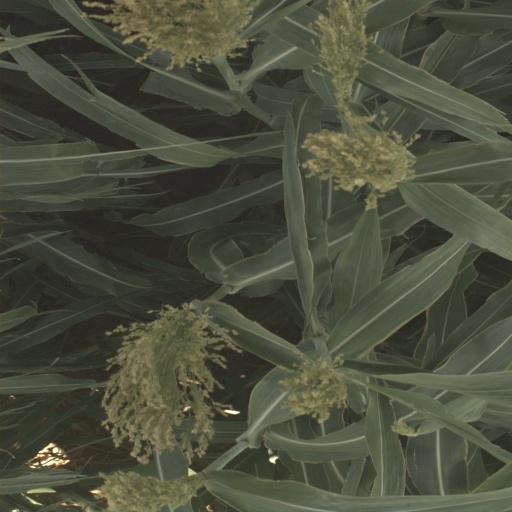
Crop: sorghum